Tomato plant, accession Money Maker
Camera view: vertical (180 deg); turntable rotation: 300 degrees
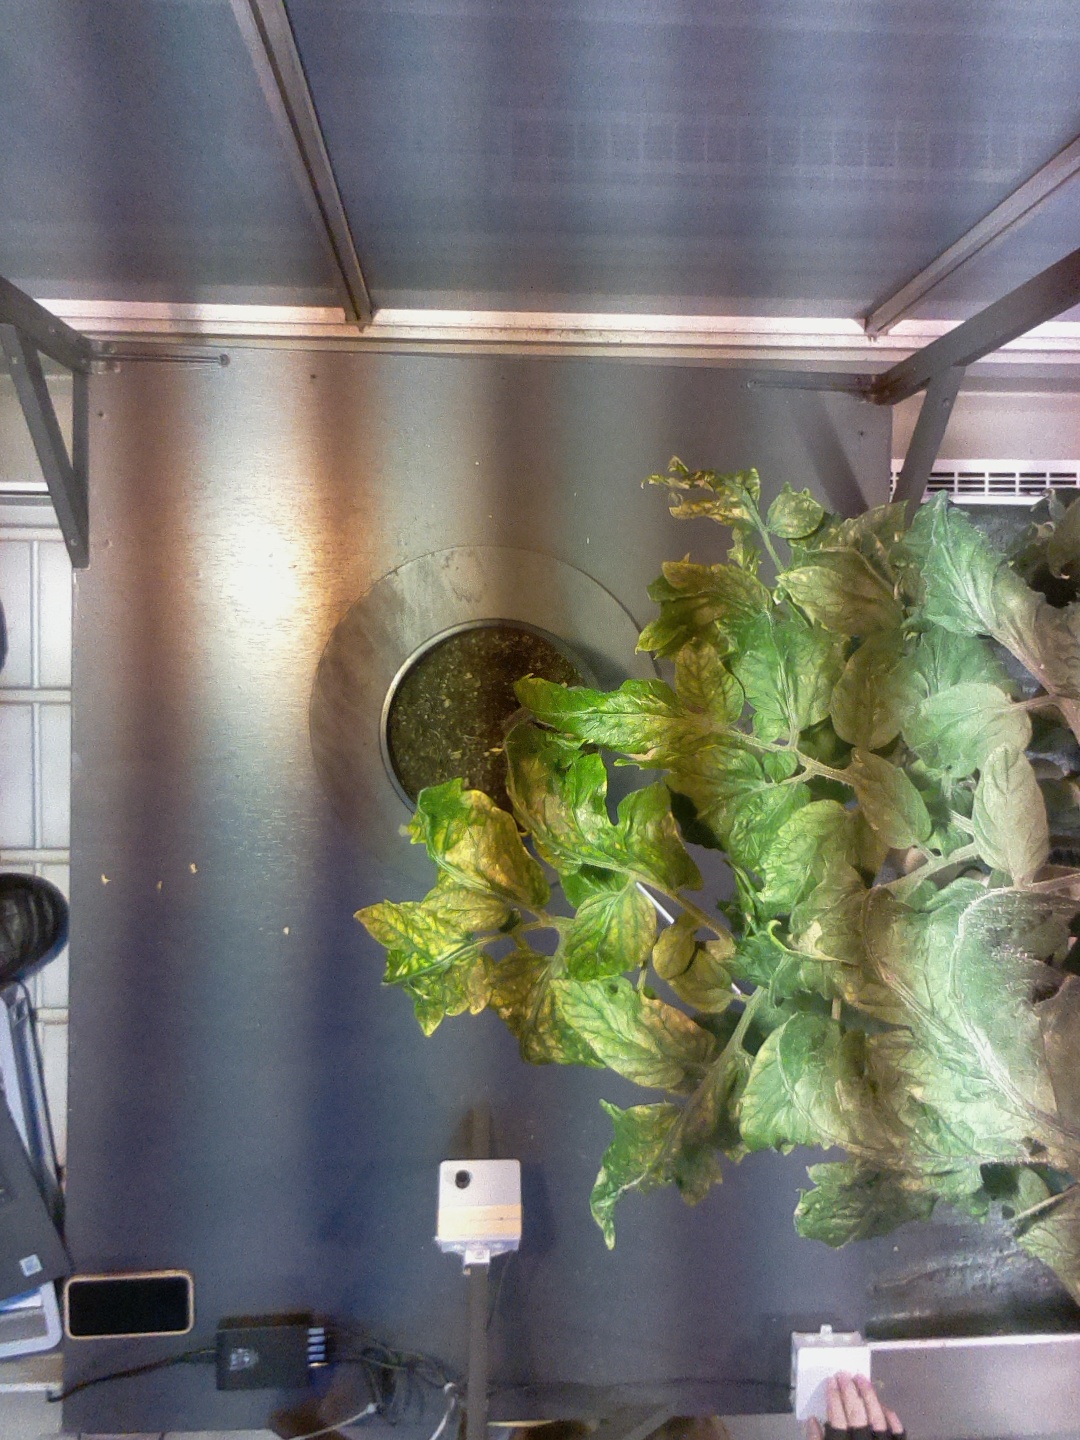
BBCH growth stage 77: 70%-80% of final fruit size